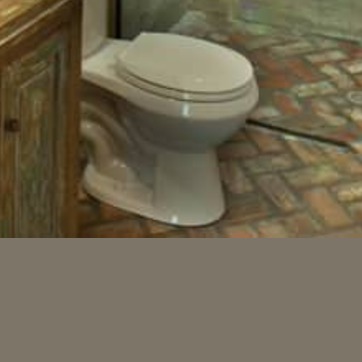
Material: ceramic